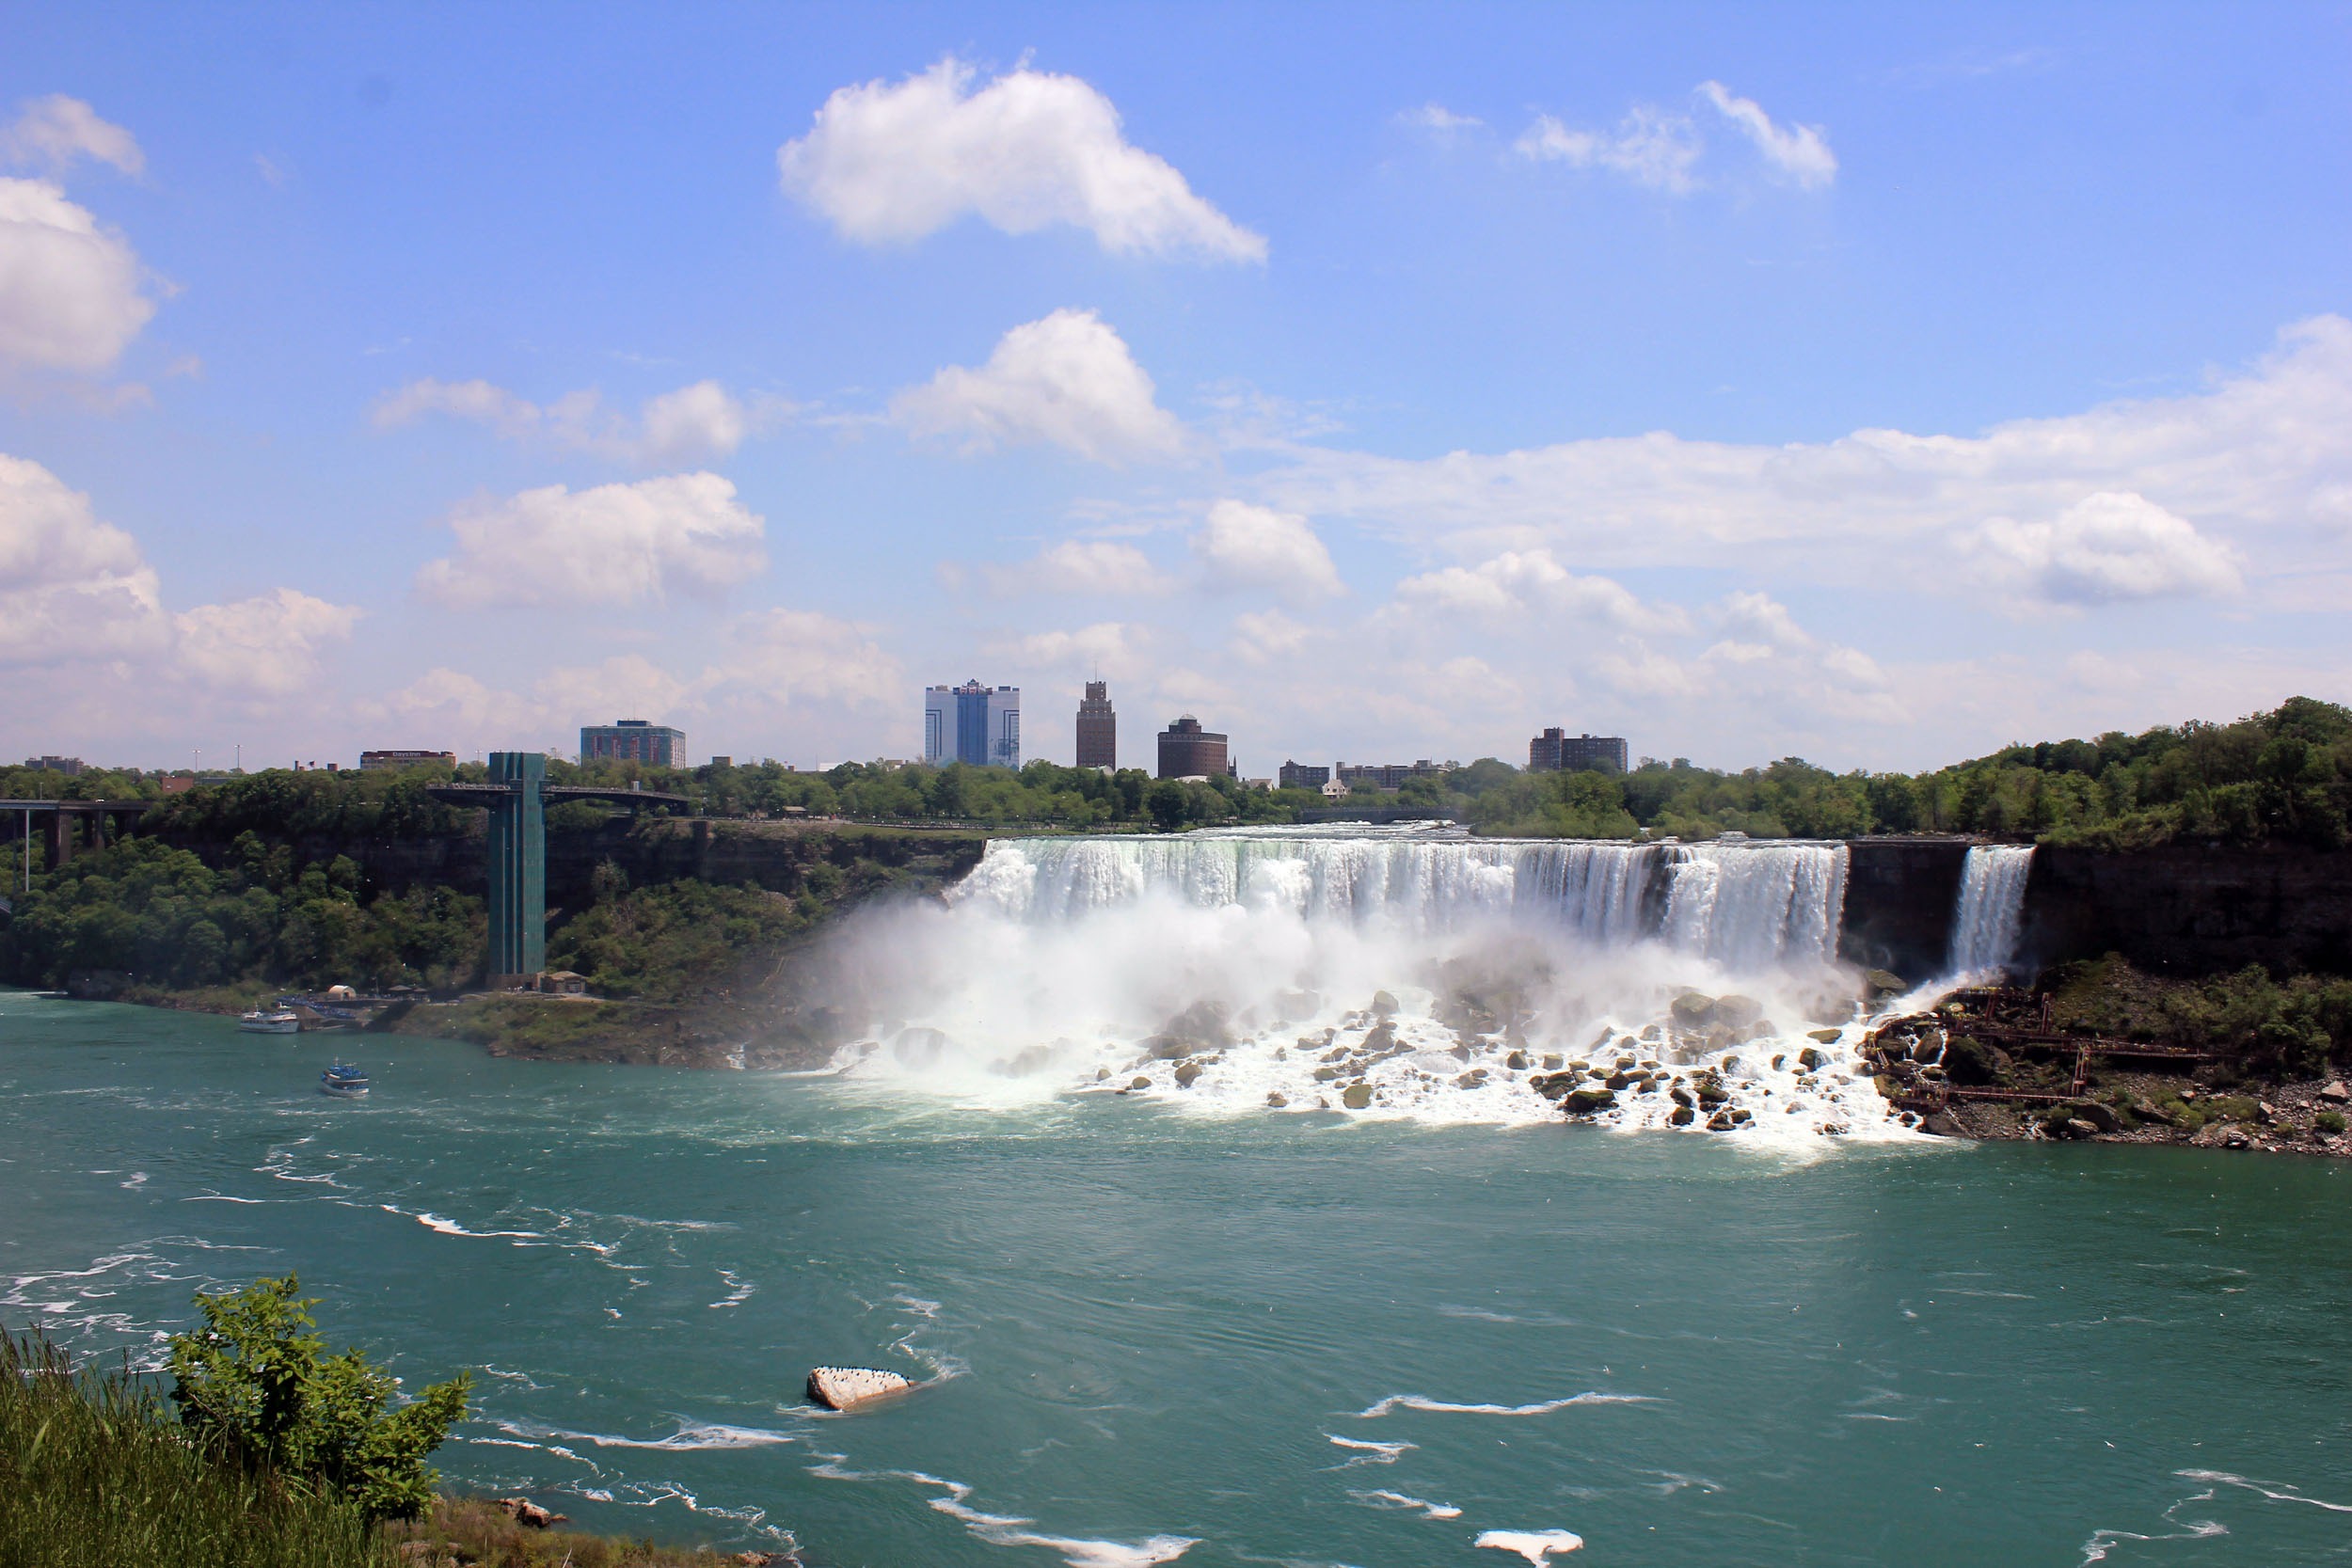
landscape, sea, coast, water, nature, outdoor, wilderness, shore, river, land, vacation, wild, environment, tranquil, scenic, natural, scenery, bay, reservoir, terrain, body of water, canada, falls, waterfalls, ontario, water feature, niagara falls